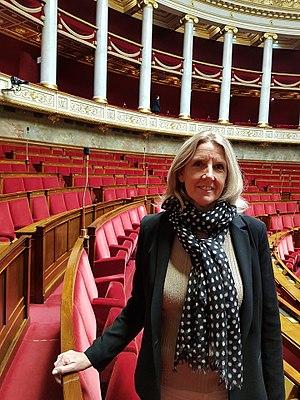
Cet article dresse, par ordre alphabétique, la liste des 577 députés français de la XVᵉ législature de la Cinquième République, ouverte le 21 juin 2017.
Annie Chapelier, née le 7 novembre 1967 à Windsor au Canada, est une femme politique française.